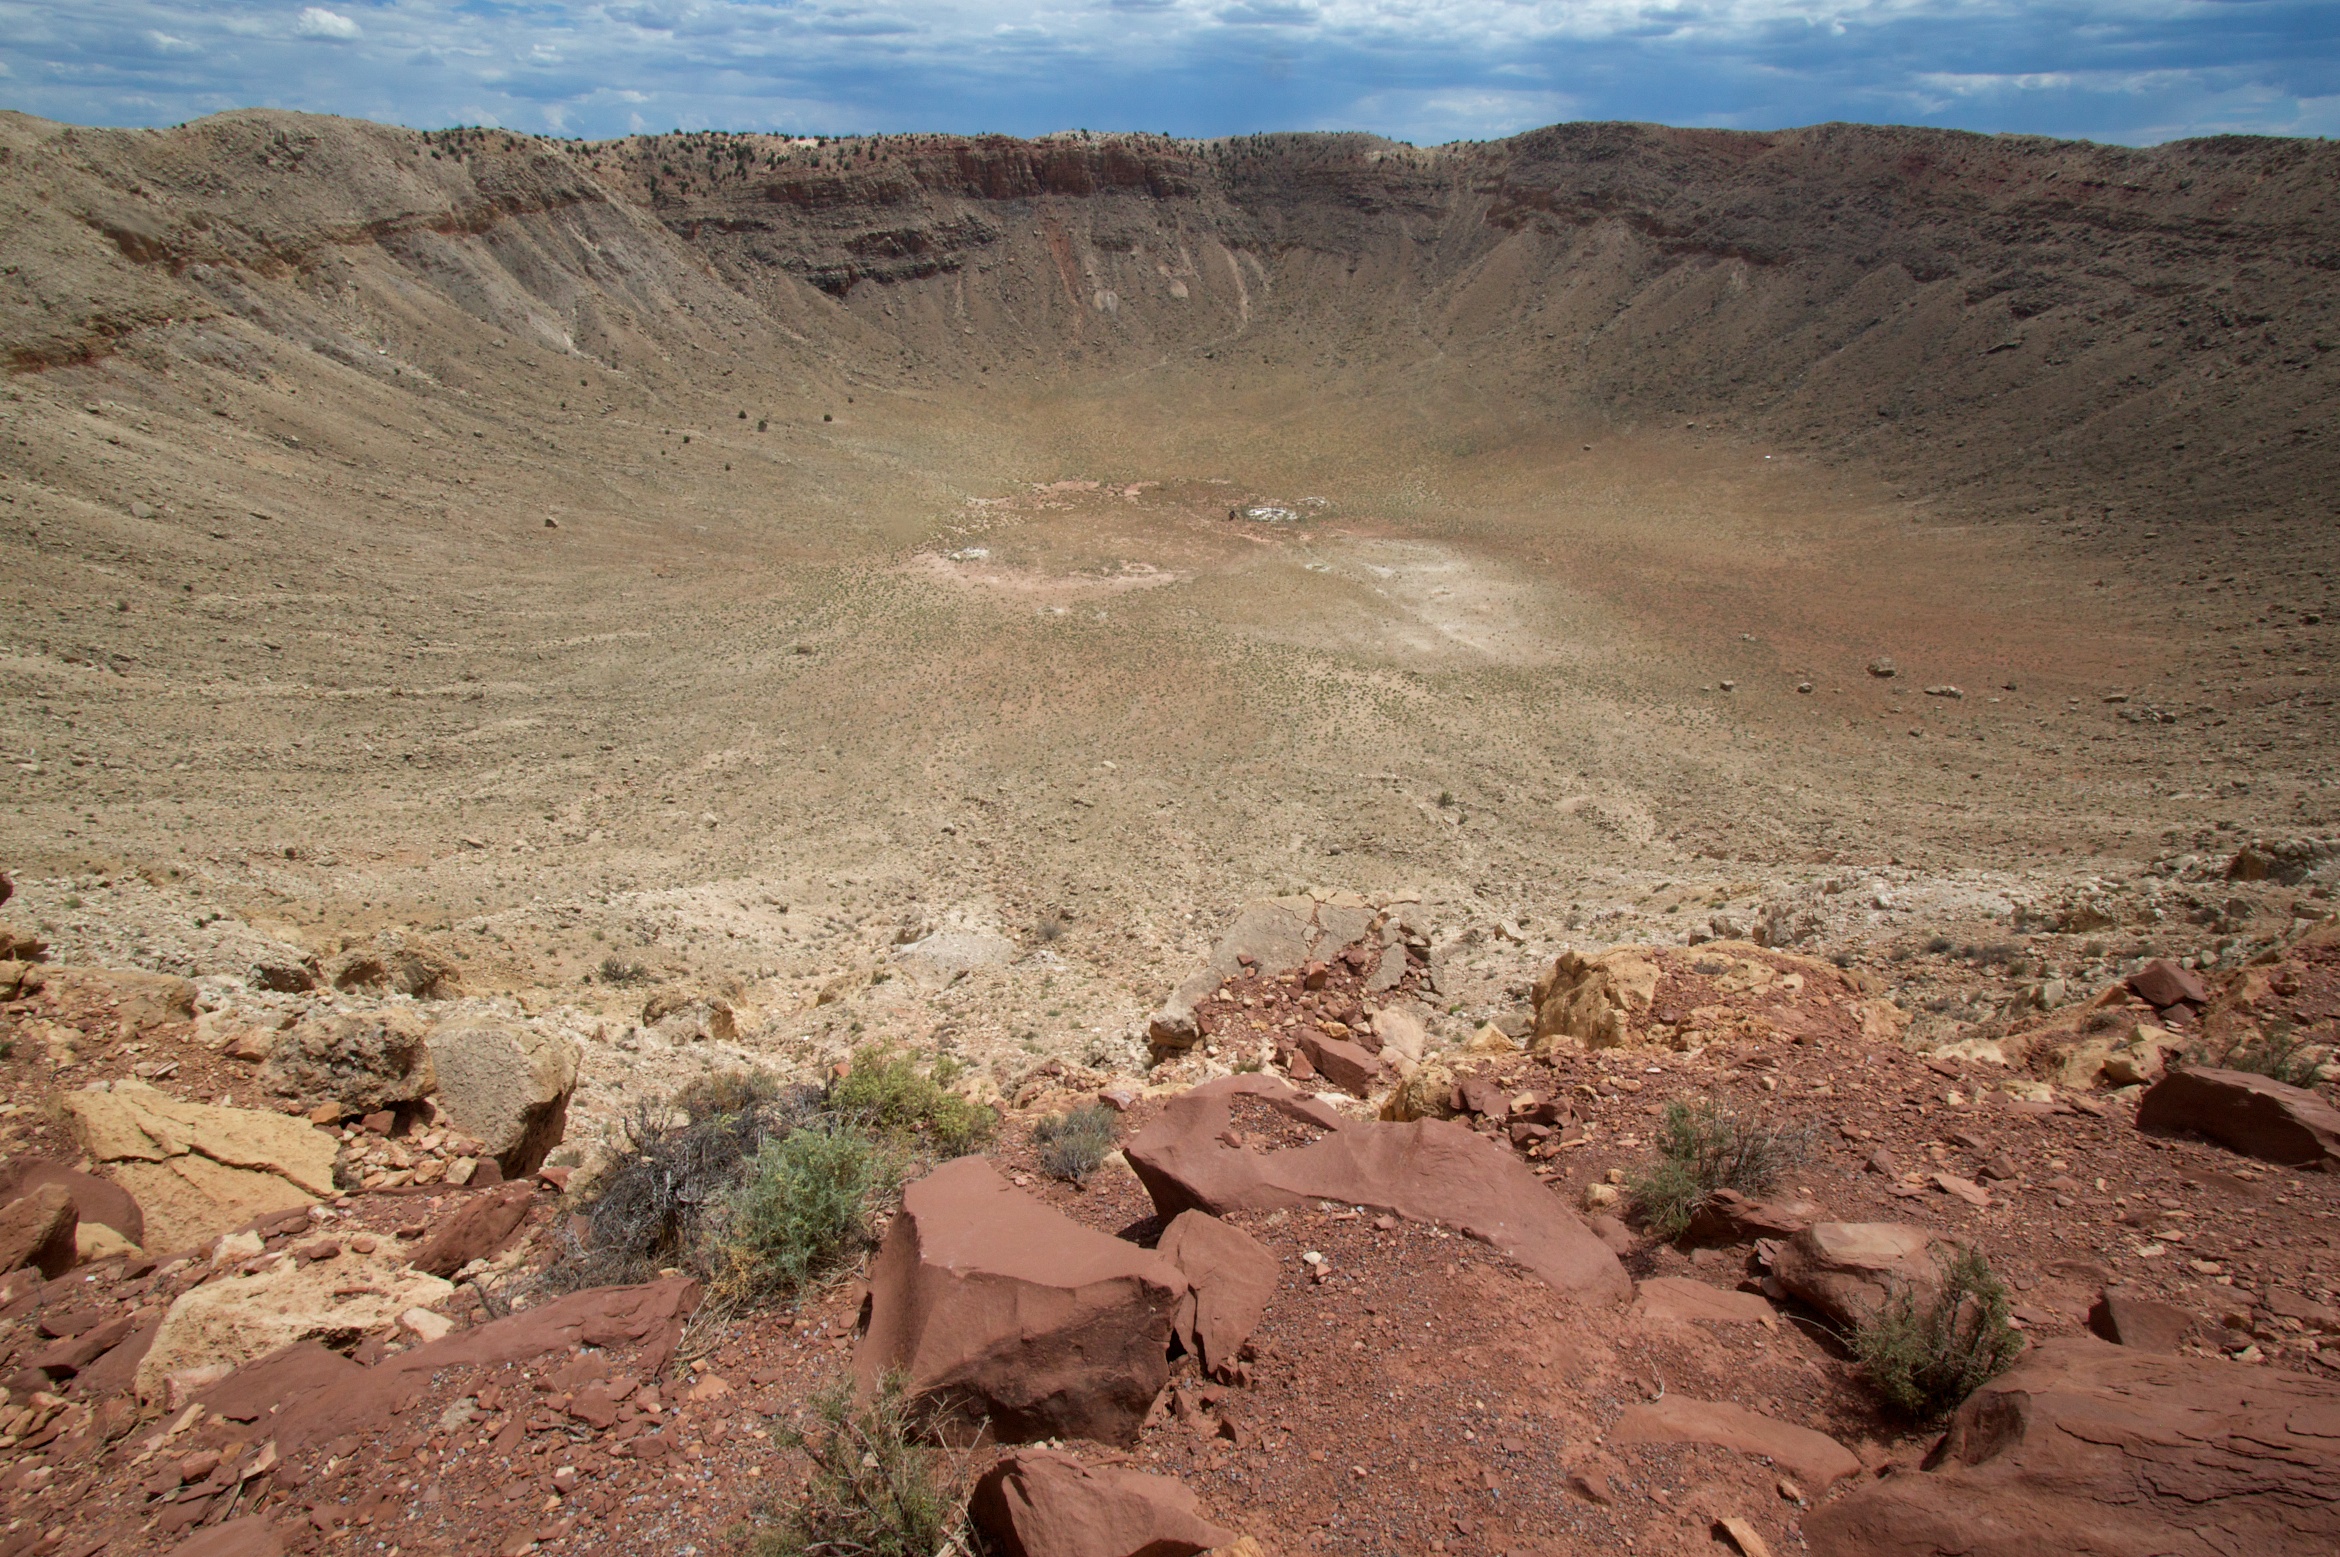
landscape, wilderness, desert, valley, soil, terrain, geology, badlands, plateau, wadi, landform, volcanic crater, natural environment, geographical feature, aeolian landform, geological phenomenon